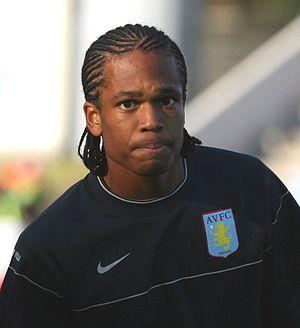
Nathan Delfouneso, né le 2 février 1991 à Birmingham, est un footballeur anglais qui évolue au poste d'attaquant au Blackpool FC.